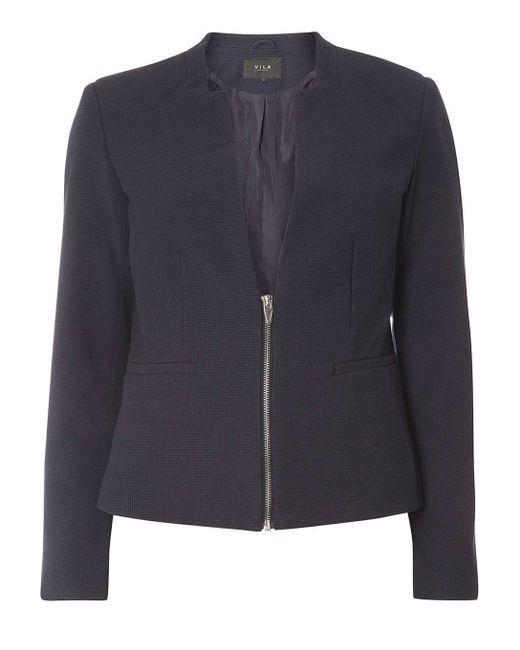
Schwarze stylische Jacke mit vollem Ärmel für Damen